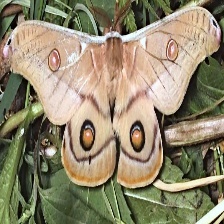
Species: EMPEROR GUM MOTH